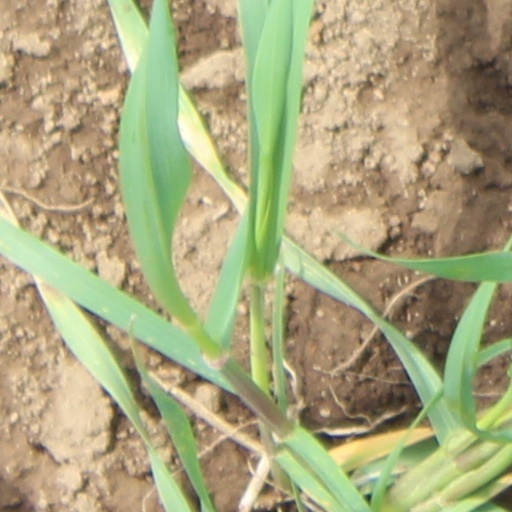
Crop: wheat